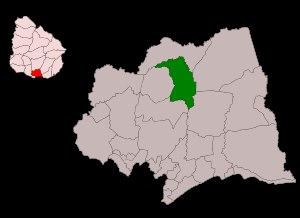
San Bautista est une ville et une municipalité de l'Uruguay située dans le département de Canelones.